Temirlan Yerlanov

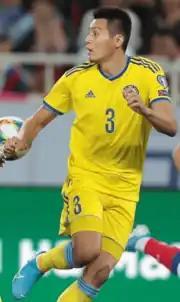
Yerlanov in 2019

Temirlan Yerlanuly Yerlanov ("Temırlan Erlanūly Erlanov"; born 9 July 1993) is a Kazakhstani professional footballer who plays as a centre-back for Tobol and the Kazakhstan national team.